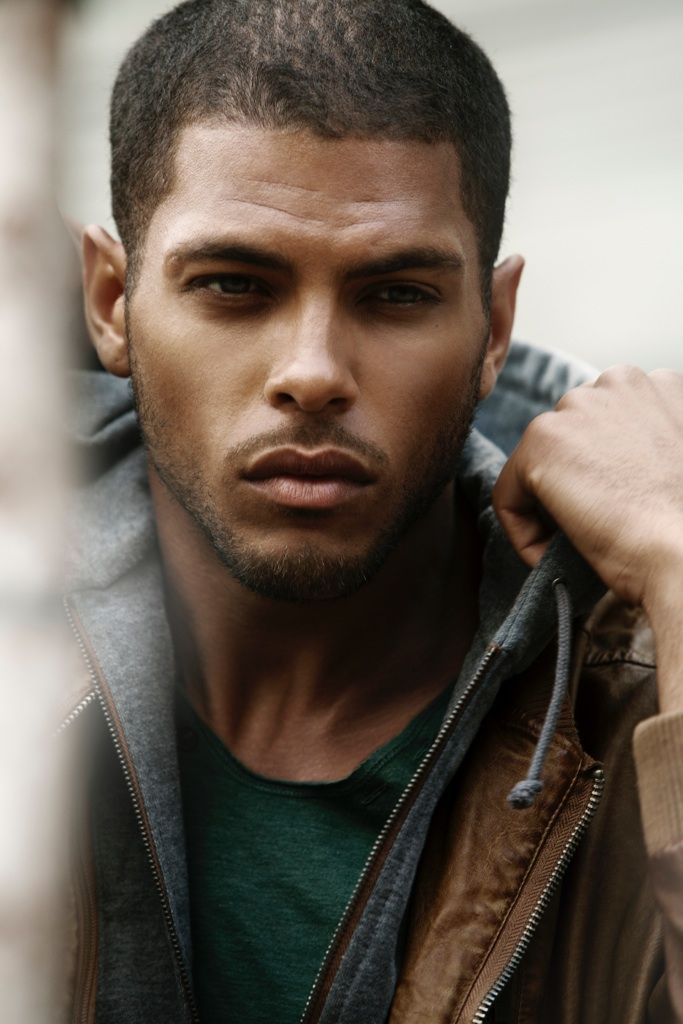
Label: Colored